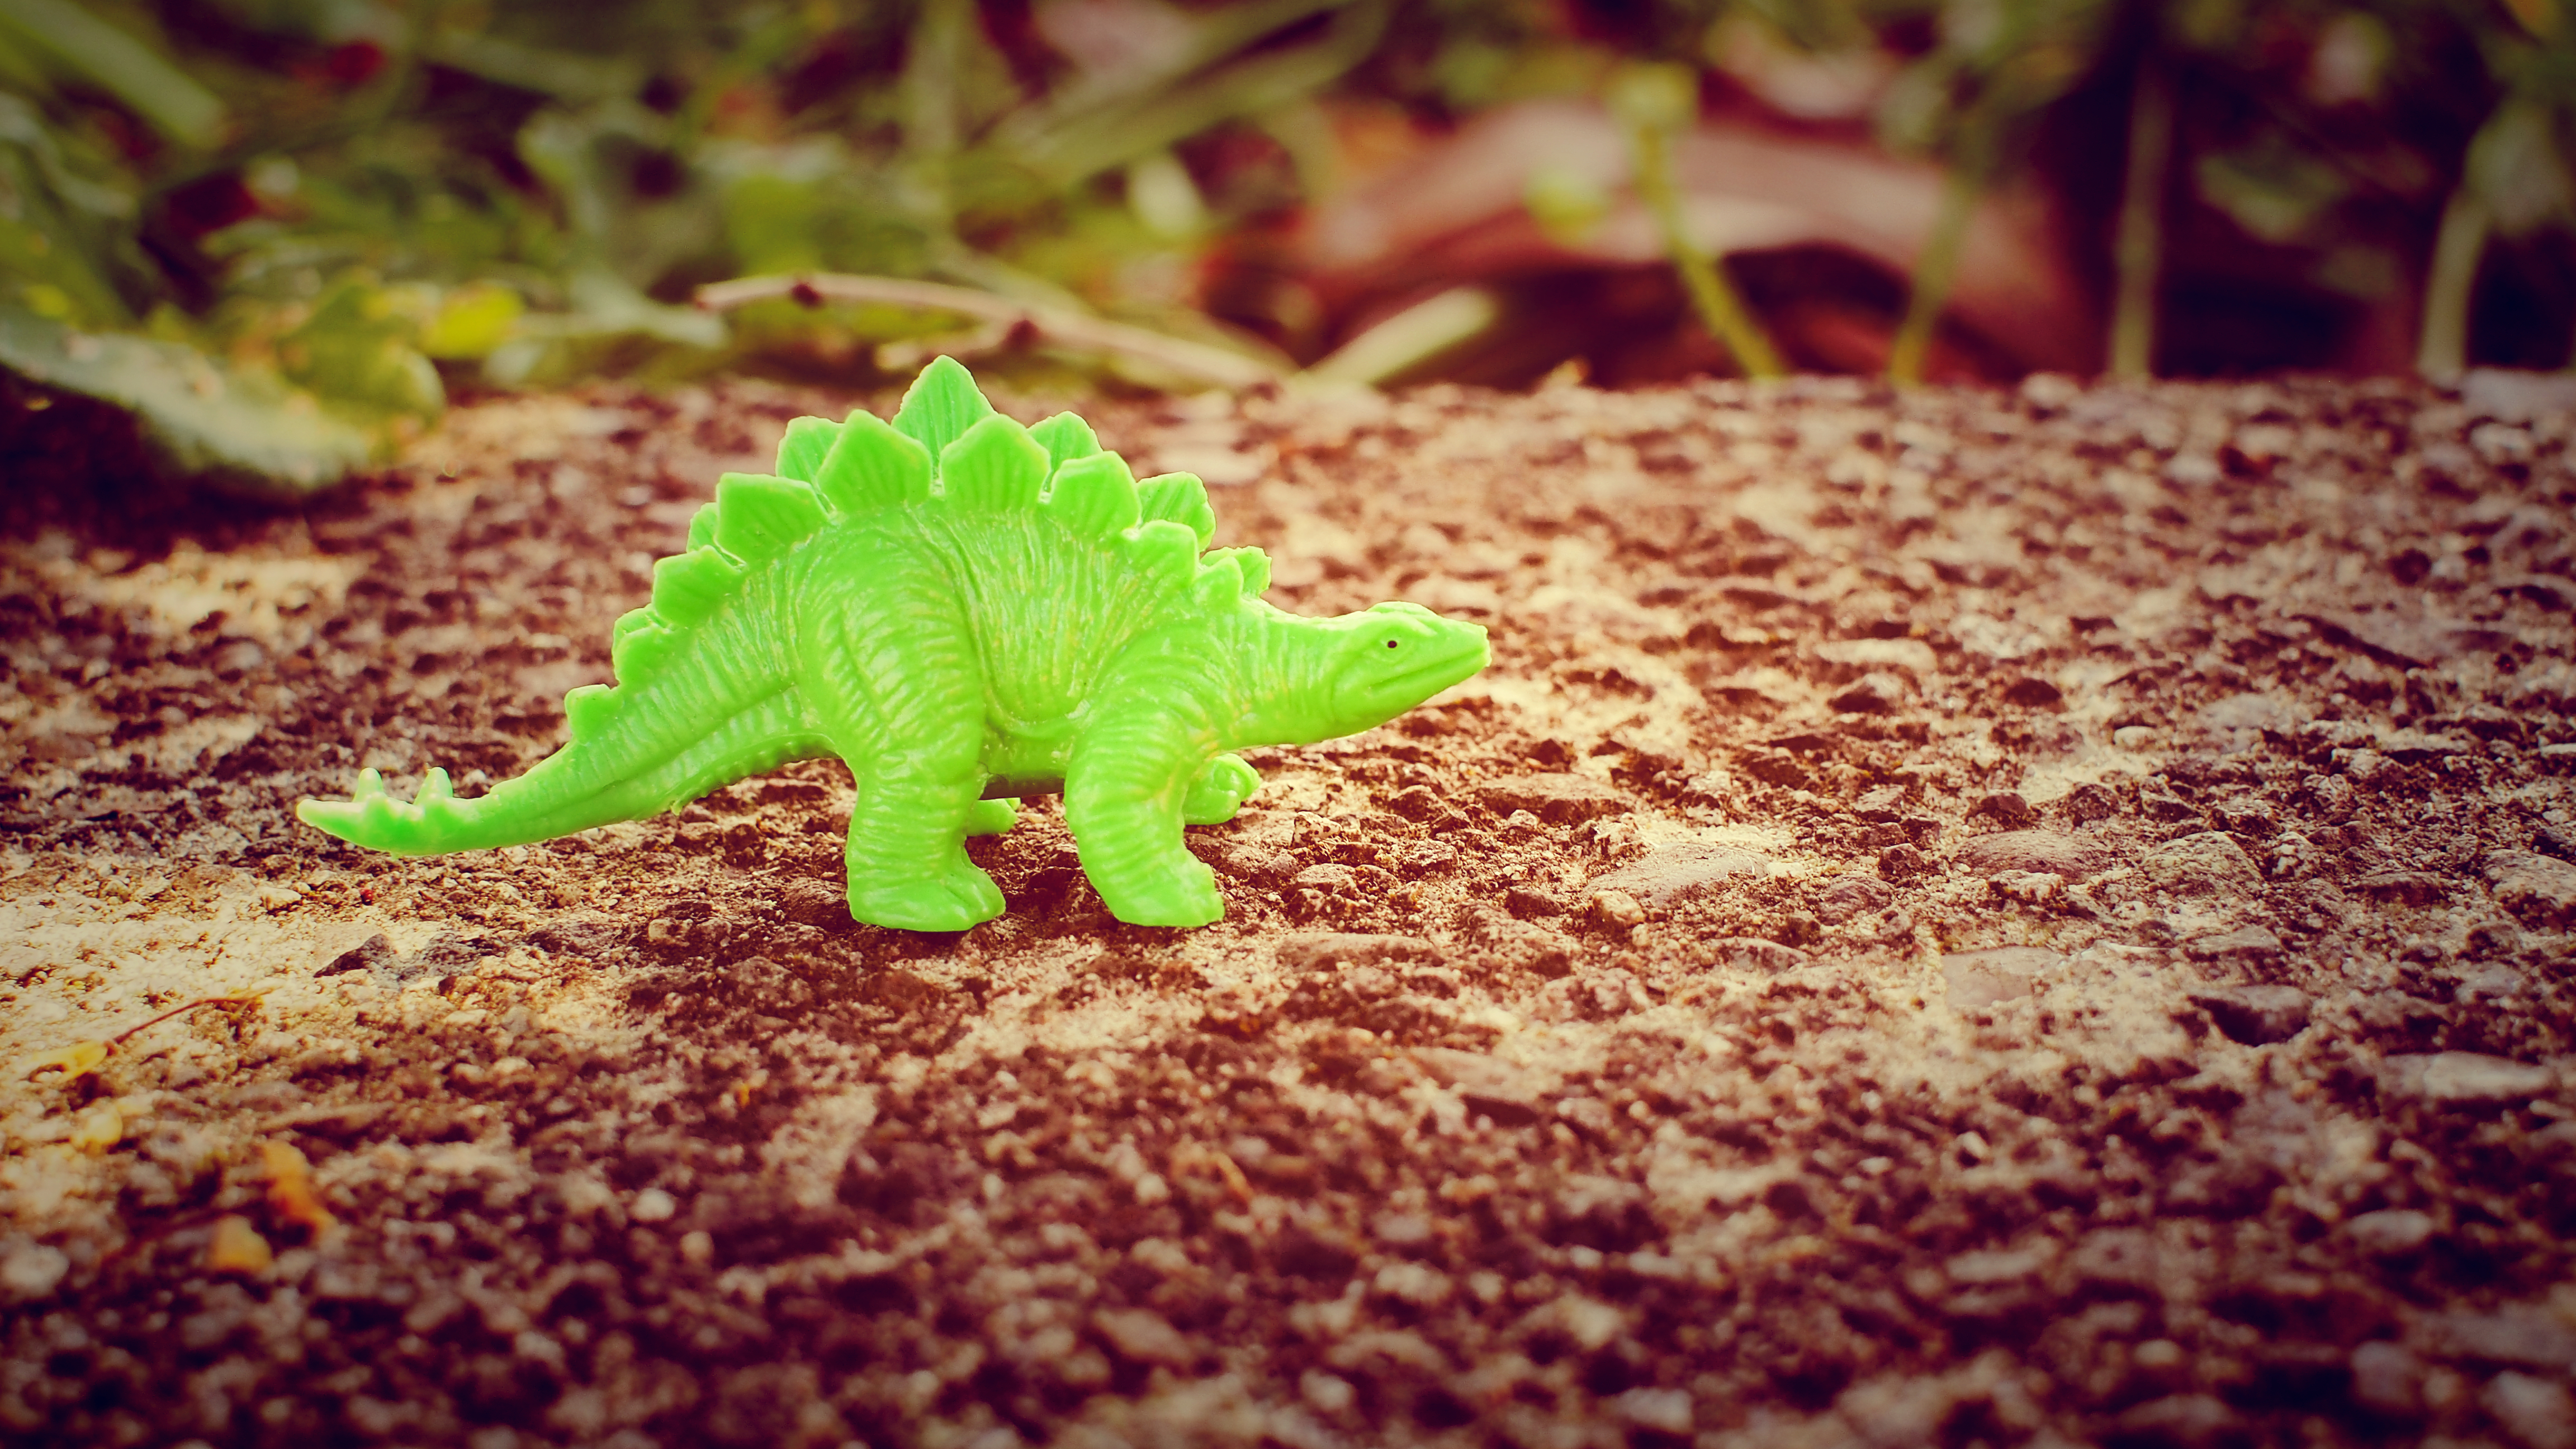
plant, plastic, leaf, flower, green, soil, reptile, toy, fauna, lizard, spike, gecko, miniature, close up, haircut, giant, mini, armour, armoured, dinosaur, herbivore, prehistoric, sigma30mm, treat, olympuspenepl5, stegosaurus, fotor, olympuspen, armor, macro photography, jurassic, dino, armored, plated